Albertus W. Catlin

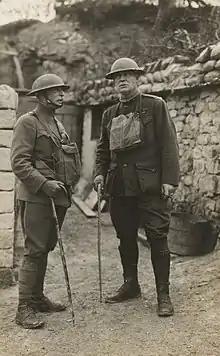
Major General Omar Bundy (left), commanding the 2nd Division, and Colonel Albertus W. Catlin, a recipient of the Medal of Honor, commanding the 6th Marine Regiment, at the front near Sommedieue, France, April 30, 1918.

Catlin then transferred to and was in command of her Marine Detachment when the ship was destroyed in Havana Harbor in February 1898. During the Spanish–American War that followed, he served aboard the auxiliary cruiser , which participated in the blockade of the harbor at Santiago de Cuba, and led a group of Marines and Sailors in an attempt to cut the undersea telegraph cable linking Cuba with Jamaica.